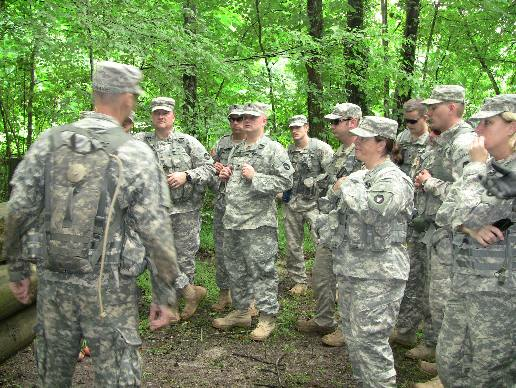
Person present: Yes